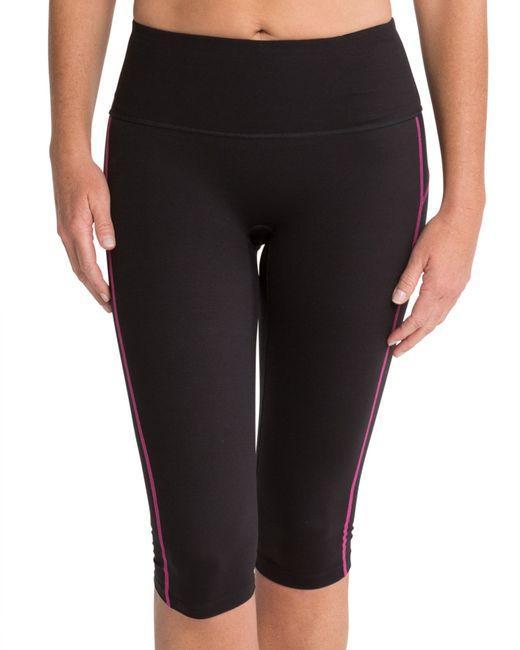
stretchhose, kurz bis zu den Knien, aus Lycra-Stoff, ideal für den Sport, schwarz mit Seitenstreifen